11th Aviation Battalion

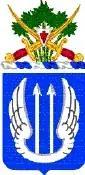
11th Aviation Battalion Coat of Arms

The 11th Aviation Battalion was a United States Army aviation unit that fought in the Vietnam War. The unit served as a test for helicopter support of ground infantry units.